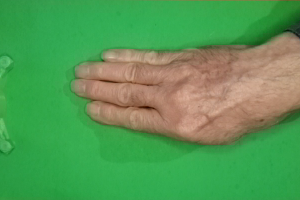
Label: paper